2020 US Open (tennis)

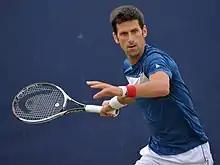
Novak Djokovic (pictured) received the top seed in the men's singles event and was the favorite to win the title.

The men's singles competition featured seven players ranked in the top 10 in the ATP rankings at the time of the tournament. World No. 1 Novak Djokovic received the top seed, followed by Dominic Thiem, Daniil Medvedev, and Stefanos Tsitsipas. Djokovic was the clear odds-on betting favorite entering the competition, followed by the other top four seeds. Three previous US Open champions, as well as two previous finalists, were included in the field: Djokovic, a three-time champion; one-time champions Andy Murray and Marin Čilić; and one-time finalists Kevin Anderson, entering as a replacement for Nick Kyrgios, and Daniil Medvedev. Several notable players were missing for non-COVID-19 issues. No. 4 ranked and five-time champion Roger Federer was injured, while No. 12 Fabio Fognini and No. 15 Stan Wawrinka opted out to prepare for the upcoming clay court season. Eight players, all from the United States, entered the draw as wild cards, and three players with a protected ranking, including American player Jack Sock, who replaced Federer.